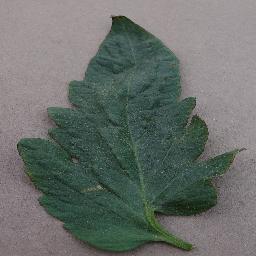
Label: Tomato___Bacterial_spot